Santiago Iglesias

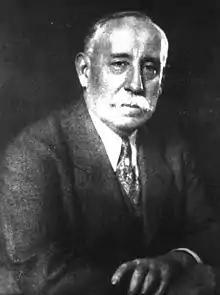
Santiago Iglesias in his later years.

Married to Justa Pastora Bocanegra in 1902, he had eight daughters whose names were inspired by his political ideals, named Josefina Victoria, Libertad, Fraternidad, America, Igualdad, Justicia, Laura Paz, Luz, and three sons, including career military officer Edward Iglesias; Manuel Francisco Iglesias, distinguished Air Force Captain and Lead Crew Radar Office of the B-29s during World War II; and Santiago Angel.